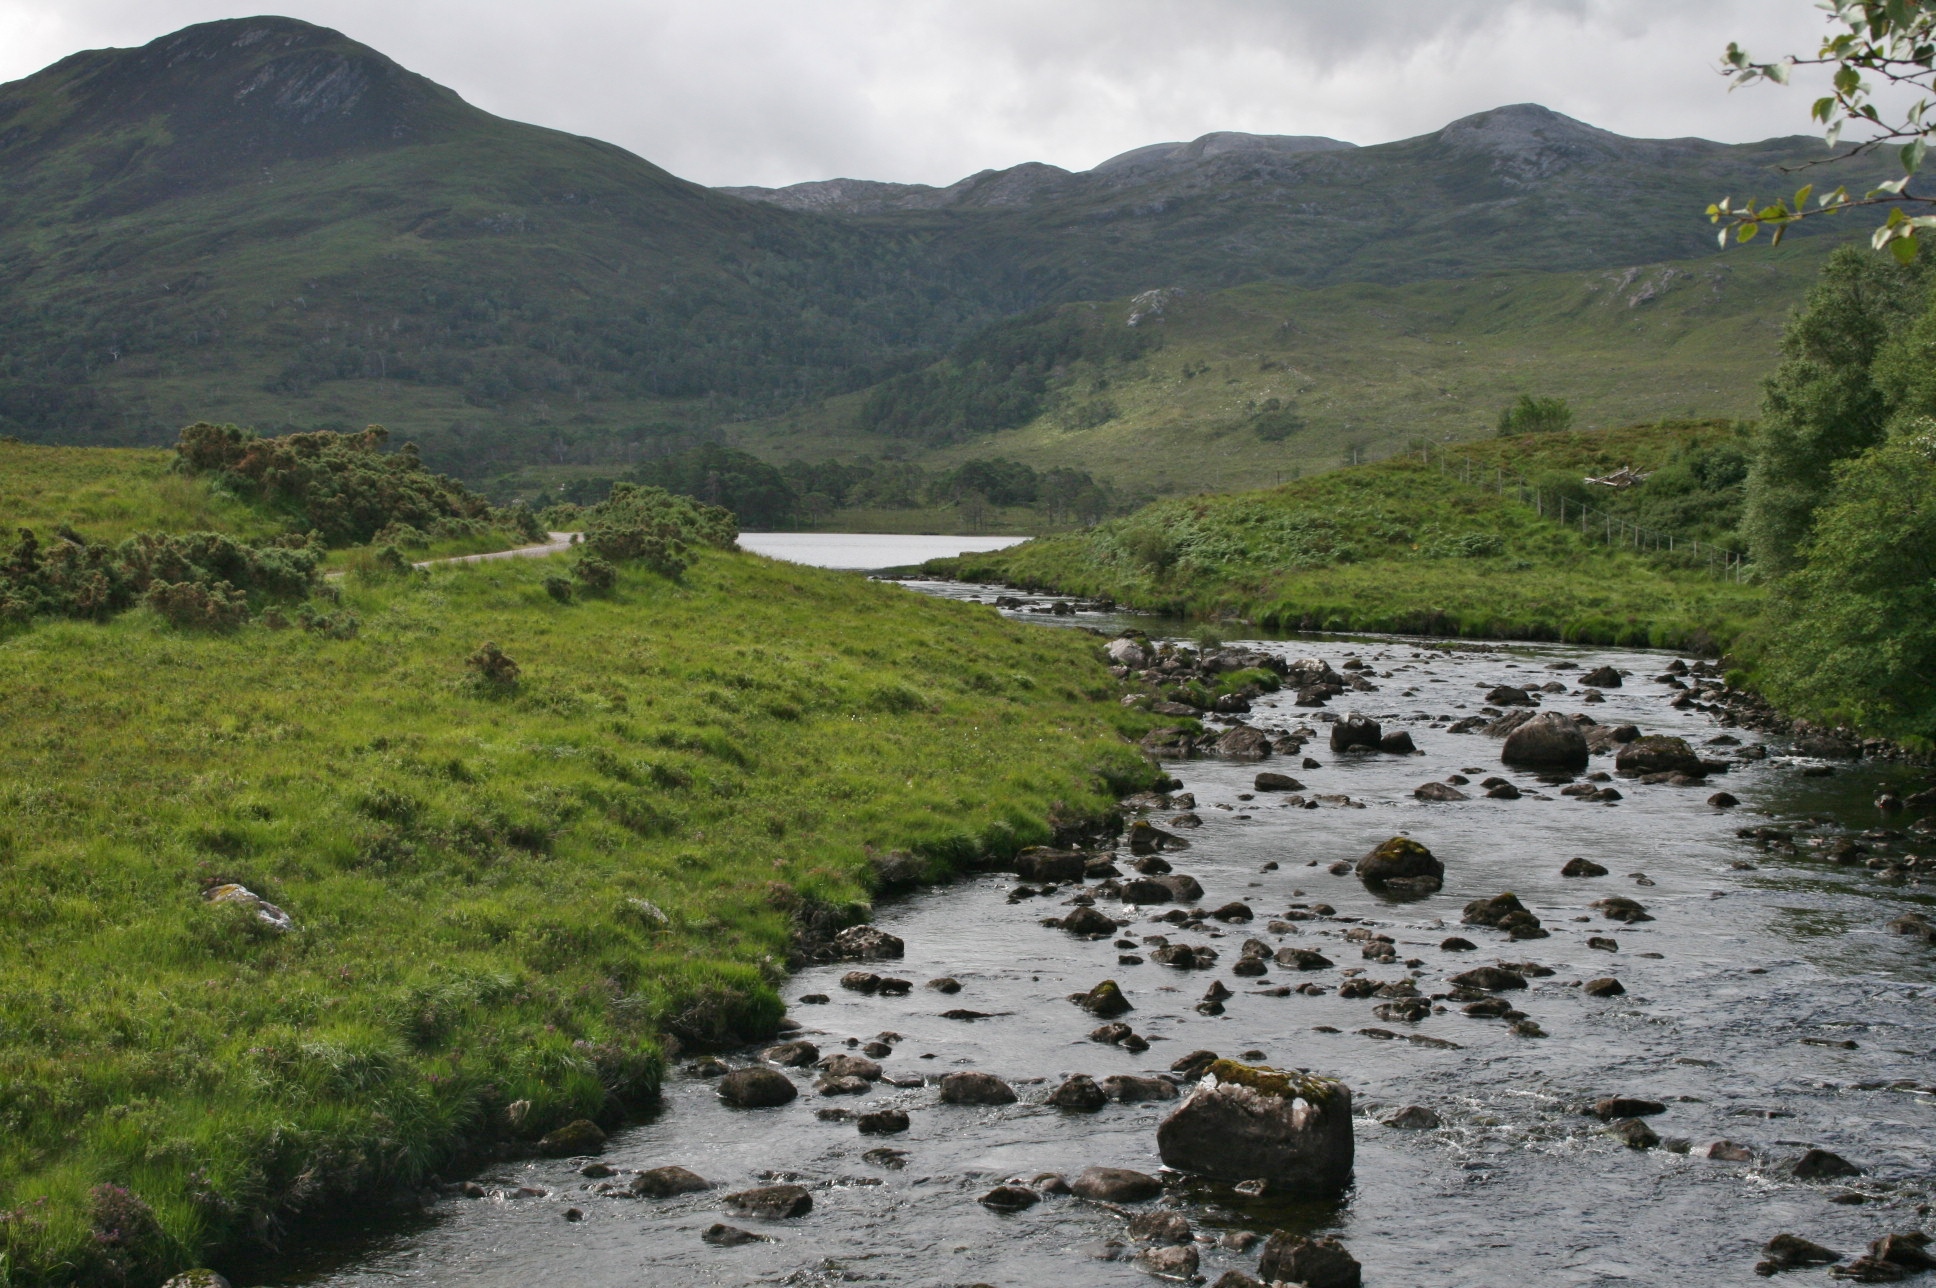
natural, water, mountain, sky, cloud, plant, plant community, fluvial landforms of streams, natural landscape, tree, highland, watercourse, bank, landscape, mountainous landforms, valley, grass, riparian zone, grassland, forest, meadow, mountain range, hill, mountain river, wetland, arroyo, hill station, tarn, fell, road, stream, plateau, lake district, reservoir, creek, wildlife, loch, rapid, rock, ridge, tidal marsh, riparian forest, jungle, stream bed, floodplain, bog, reflection, lake, inlet, pasture, tropical and subtropical coniferous forests, tributary, Raised beach, Drainage basin